Mangala

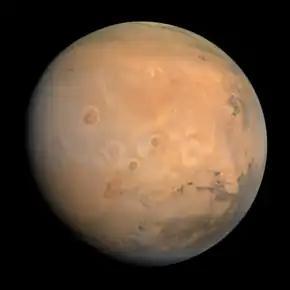

Deifying planetary bodies and their astrological significance occurred as early as the Vedic period and was recorded in the Vedas. The classical planets, including Mars, were referenced in the Atharvaveda from the second millennium BCE. The Navagraha was furthered by additional contributions from Western Asia, including Zoroastrian and Hellenistic influences. The Yavanajataka, or 'Science of the Yavanas', was written by the Indo-Greek named "Yavanesvara" ("Lord of the Greeks") under the rule of the Western Kshatrapa king Rudrakarman I. The Yavanajataka written in 120 CE is often attributed to standardizing Indian astrology. The Navagraha would further develop and culminate in the Shaka era with the Saka, or Scythian, people. Additionally the contributions by the Saka people would be the basis of the Indian national calendar, which is also called the Saka calendar.